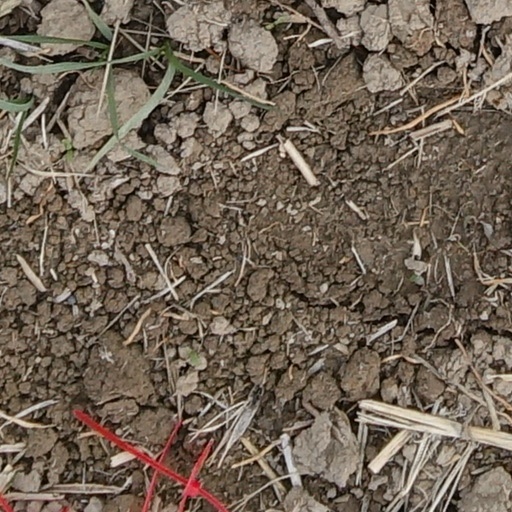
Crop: wheat